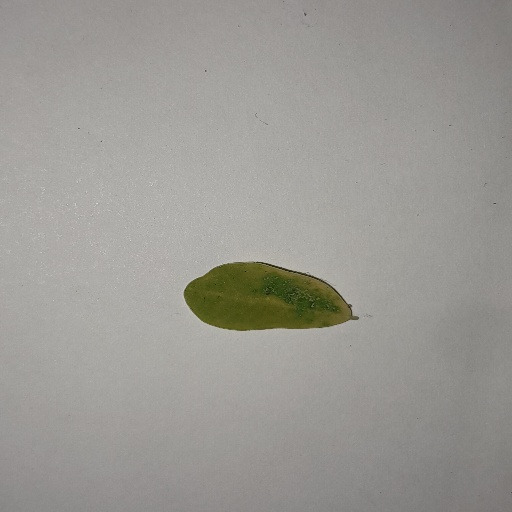
Species: Sojina
Leaf condition: Yellow Leaf